Pieni tietosanakirja

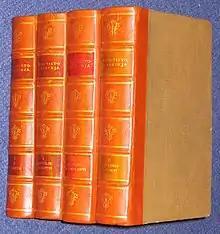
"Pieni tietosanakirja", all four volumes

Pieni tietosanakirja ("The Small Encyclopedia") (1925-1928), published by Otava in four volumes, was the second Finnish-language encyclopedia. It followed the earlier, eleven-volume "Tietosanakirja".